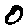
Label: 0